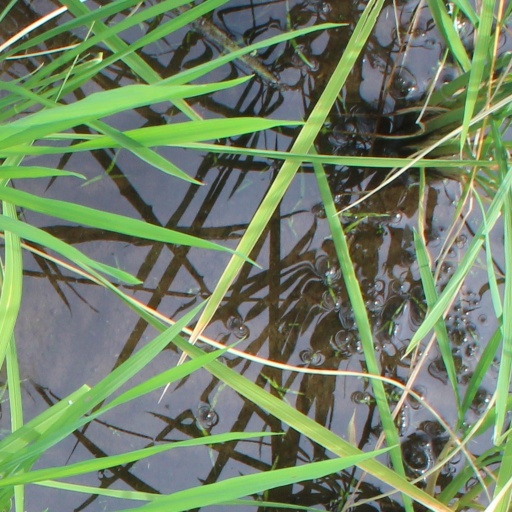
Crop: rice